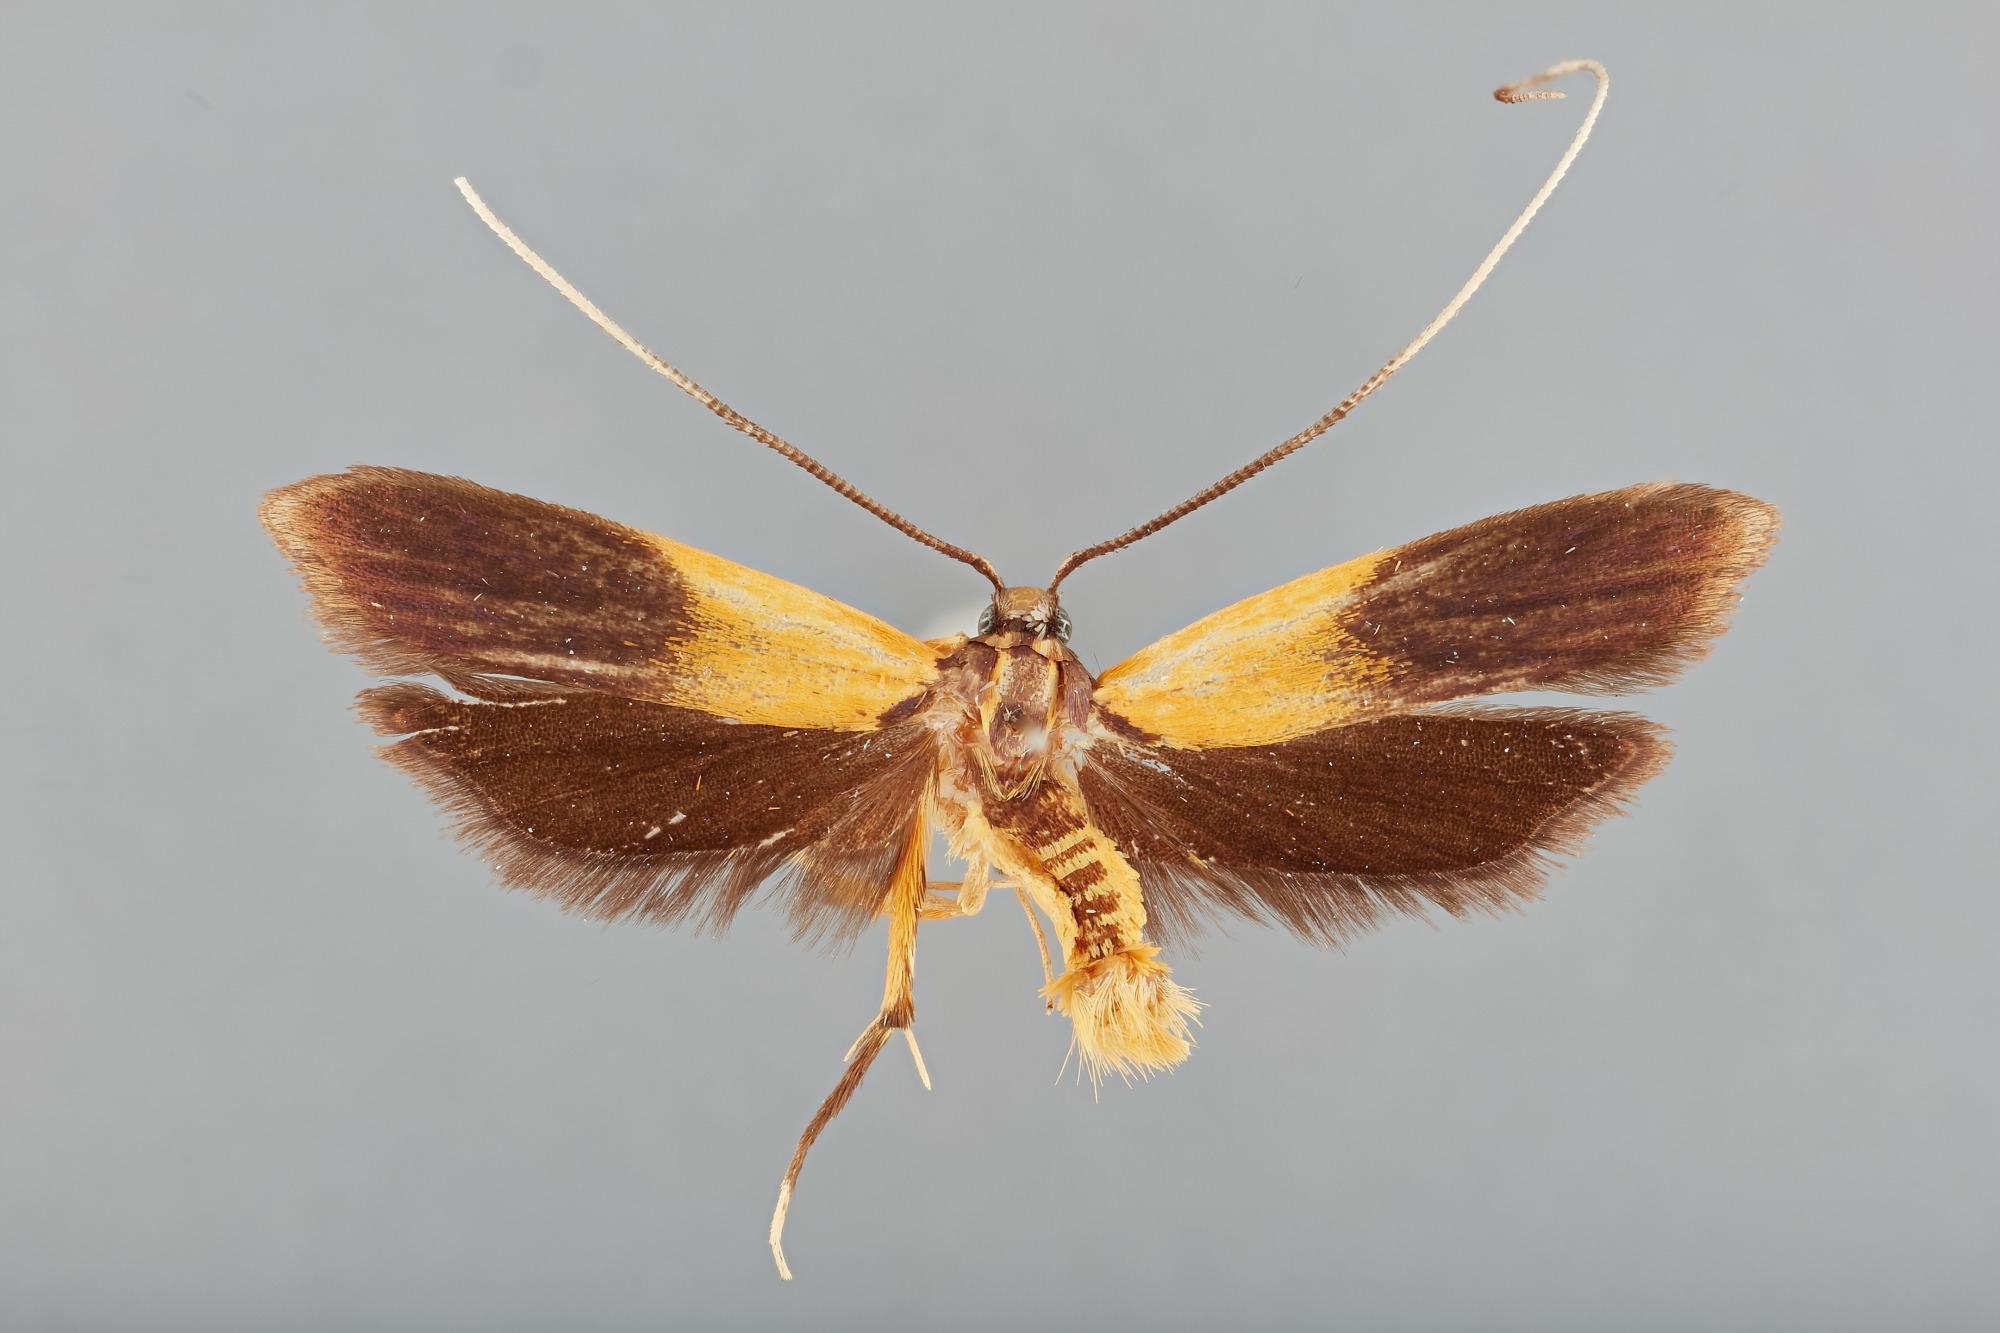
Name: Lamprista emmeli
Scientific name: Lamprista emmeli Park, 2013
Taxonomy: Animalia, Arthropoda, Insecta, Lepidoptera, Lecithoceridae, Lecithocerinae
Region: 200
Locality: Madang, Brahman Mission, [Not Stated], Papua New Guinea
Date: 11 Oct 1992 to 15 Oct 1992